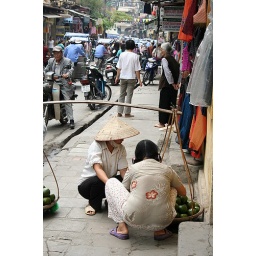
Selecting fruit from the basket lady's wares in Hanoi's Old Quarter